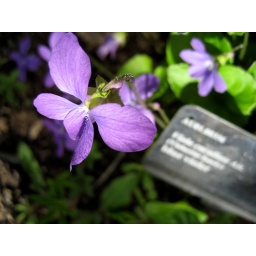
The sign in the background indentifies the plant in the botanical gardens.